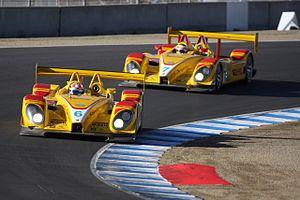
L'American Le Mans Series 2007 s'est déroulée du 17 mars au 20 octobre 2007 sur un total de douze manches.